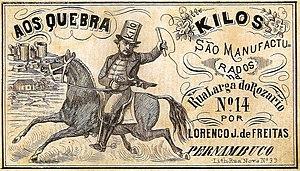
La révolte de Quebra-Quilos est une révolte paysanne diffuse survenue dans plusieurs villes et bourgs du Nordeste Brésilien, entre la fin de 1874 et le milieu de 1875.